Memphis Red Sox

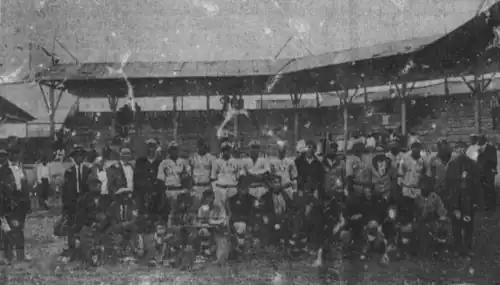
The Memphis Red Sox and the Dallas Black Giants, at the Colored Dixie Series

The A. P. Martin's Barber College Team had been in existence since at least 1920. They played home games at Russwood Park. The park was home to the white minor league Memphis Chicks. Toward the end of the summer of 1920 a promotion in the Arkansas newspaper the Hot Spring New Era invited readers to come out and watch the “Championship of the South” as the champions of Tennessee, A.P. Martin's Barber College Team face the champions of Arkansas, the Vapor City Tigers. An article in the same paper states that, “the Memphis club has beat everything in Tennessee and Alabama.” The results of the games were not published.